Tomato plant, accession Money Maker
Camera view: tilt-top (135 deg); turntable rotation: 300 degrees
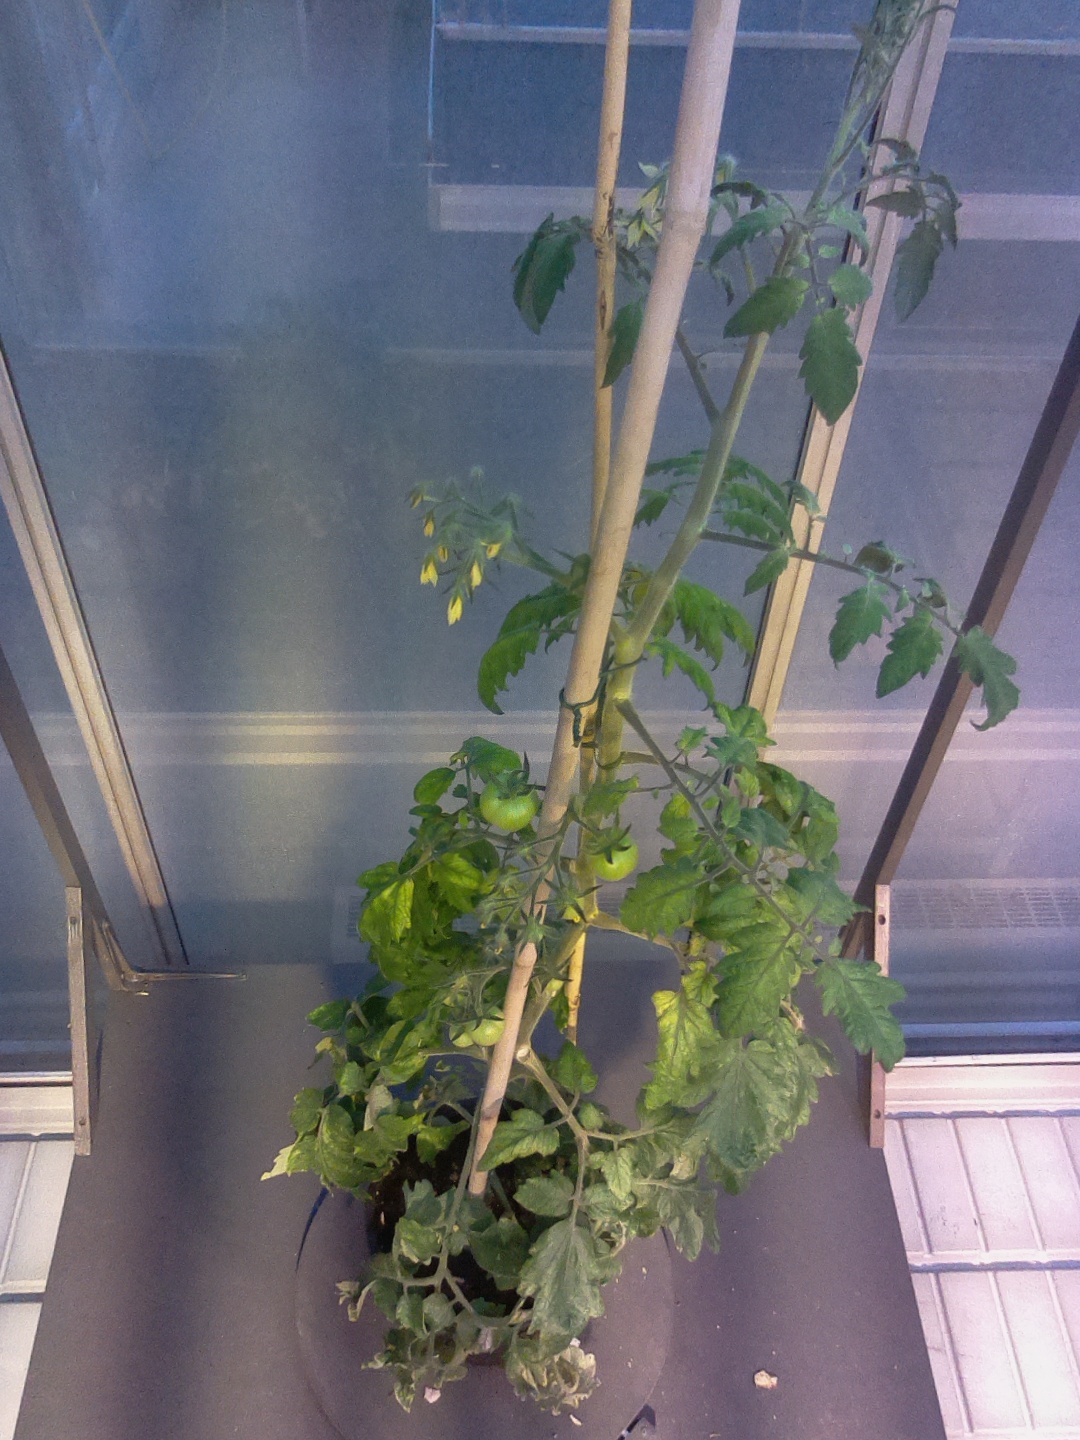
BBCH growth stage 73: 30%-40% of final fruit size